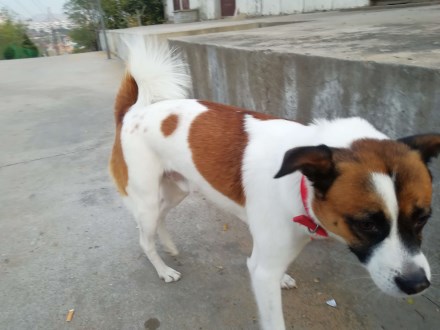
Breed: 3336-n000121-chinese_rural_dog